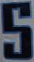
Number: 5